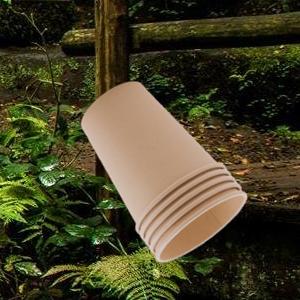
Label: cups